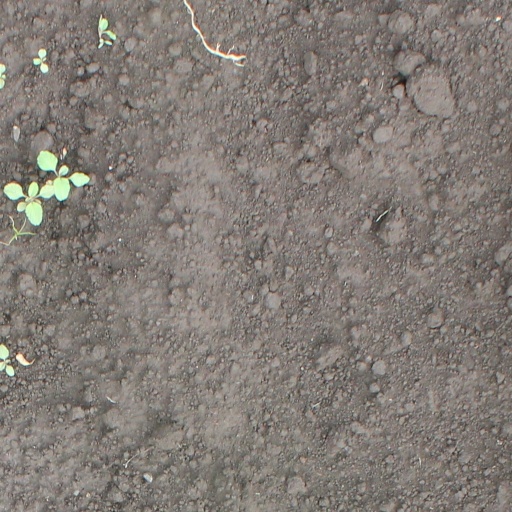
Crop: soybean